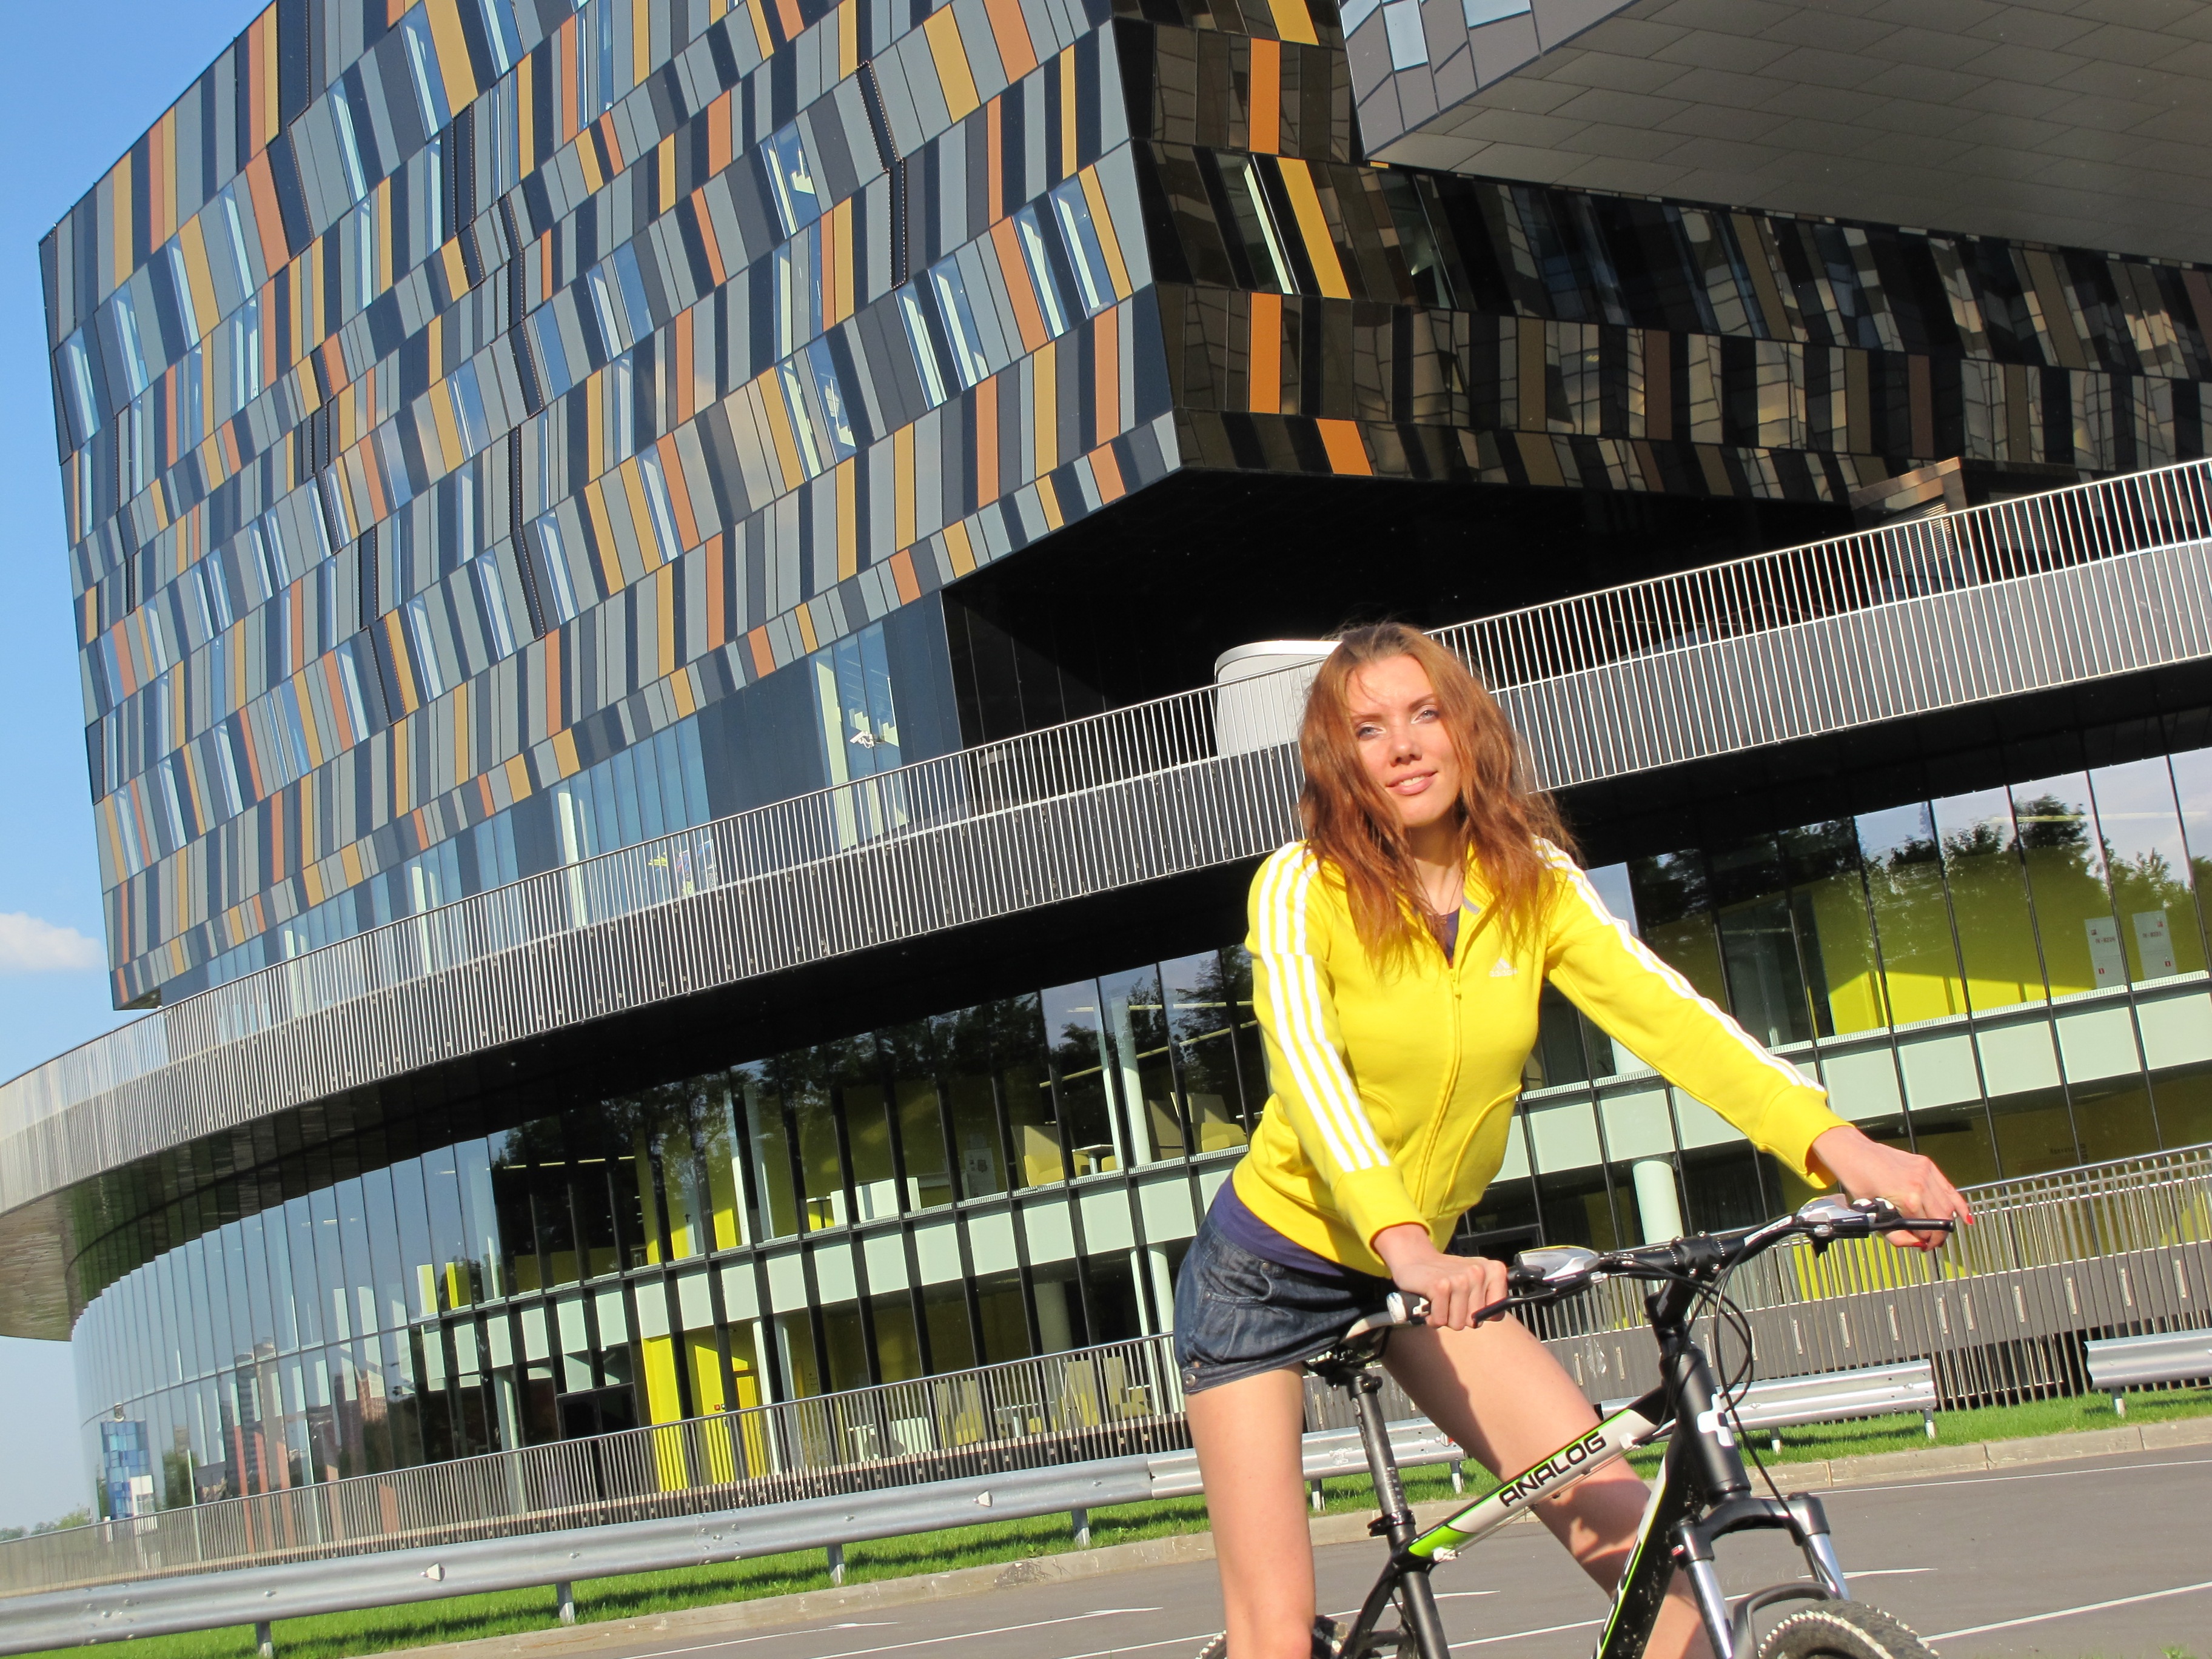
girl, bike, vehicle, cycling, sports, moscow, sport venue, endurance sports, skolkovo